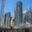
Label: skyscraper